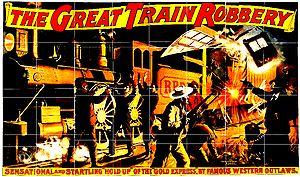
Le Vol du grand rapide, aussi connu sous le titre L'Attaque du grand train, est un film américain réalisé par Edwin Stanton Porter et Wallace McCutcheon, sorti en 1903.